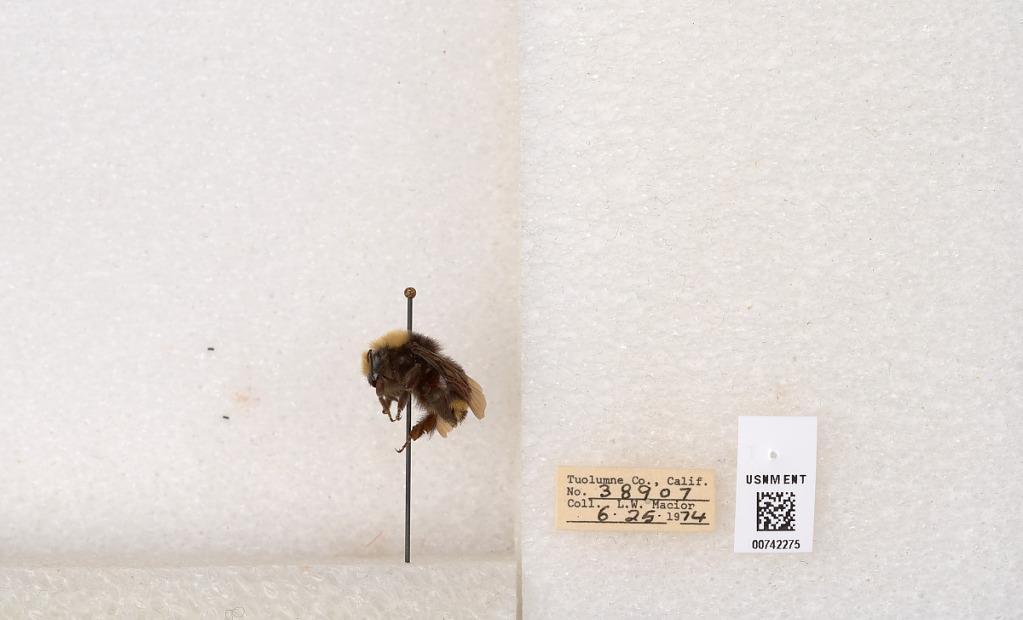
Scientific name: Bombus (Pyrobombus) vosnesenskii Radoszkowski
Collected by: L. Macior
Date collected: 1974-6-25
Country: United States
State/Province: California
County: Tuolumne
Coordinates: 38.0276, -119.955